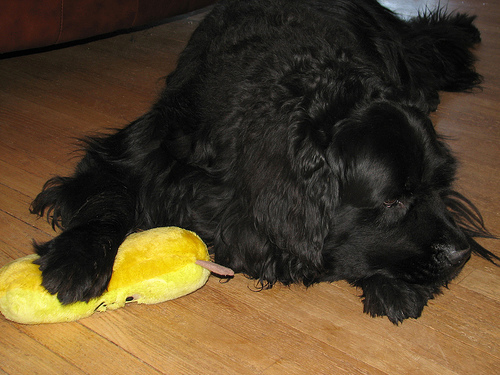
Animal: dog
Breed: newfoundland